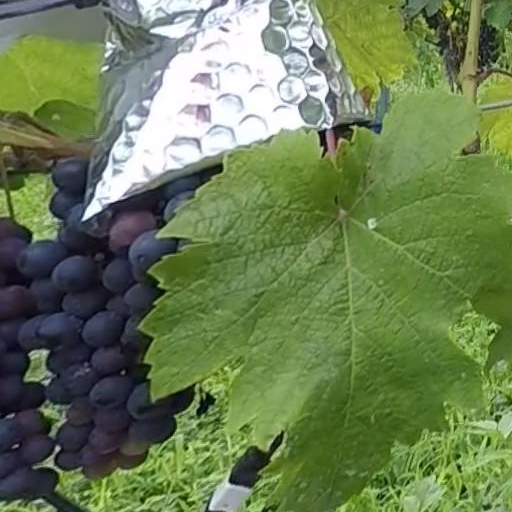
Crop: grape